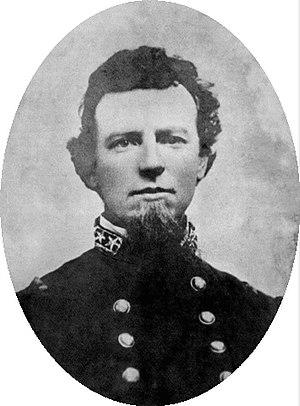
Arkansas vote d'abord pour rester dans l'Union. Mais après l'appel de Lincoln pour des troupes de chaque État de l'Union afin de réprimer la rébellion, à la suite de la capture de fort Sumter, il fait sécession et joue ensuite un rôle majeur dans le contrôle du Mississippi et des États voisins.